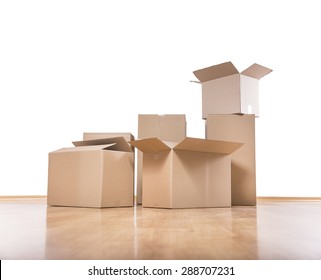
Label: cardboard